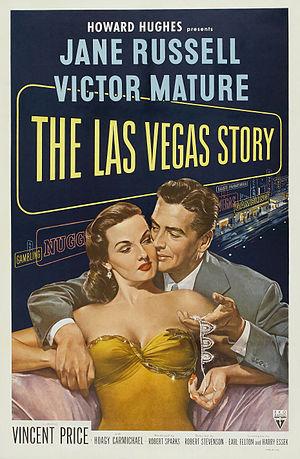
Samuel « Sam » Bischoff, né le 11 août 1890 à Hartford et mort le 21 mai 1975 à Los Angeles, est un producteur et réalisateur américain.
Scandale à Las Vegas est un film américain réalisé par Robert Stevenson, sorti en 1952.